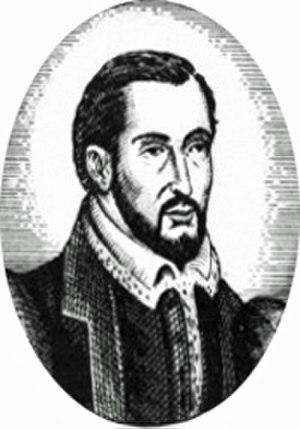
Fernando de Rojas était un écrivain et dramaturge espagnol de la fin du Moyen Âge.